National Palace (Haiti)

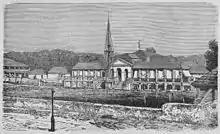
The first National Palace

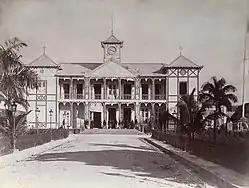
The second National Palace

A reported total of four residences built for the country's rulers, whether the colonial governor general, king, emperor, or president, have occupied the site since the mid to late 18th century. At one point in the site's tumultuous history, when the chief of state was without an official home due to damage, a 19th-century French-style villa on Avenue Christophe assumed that role.